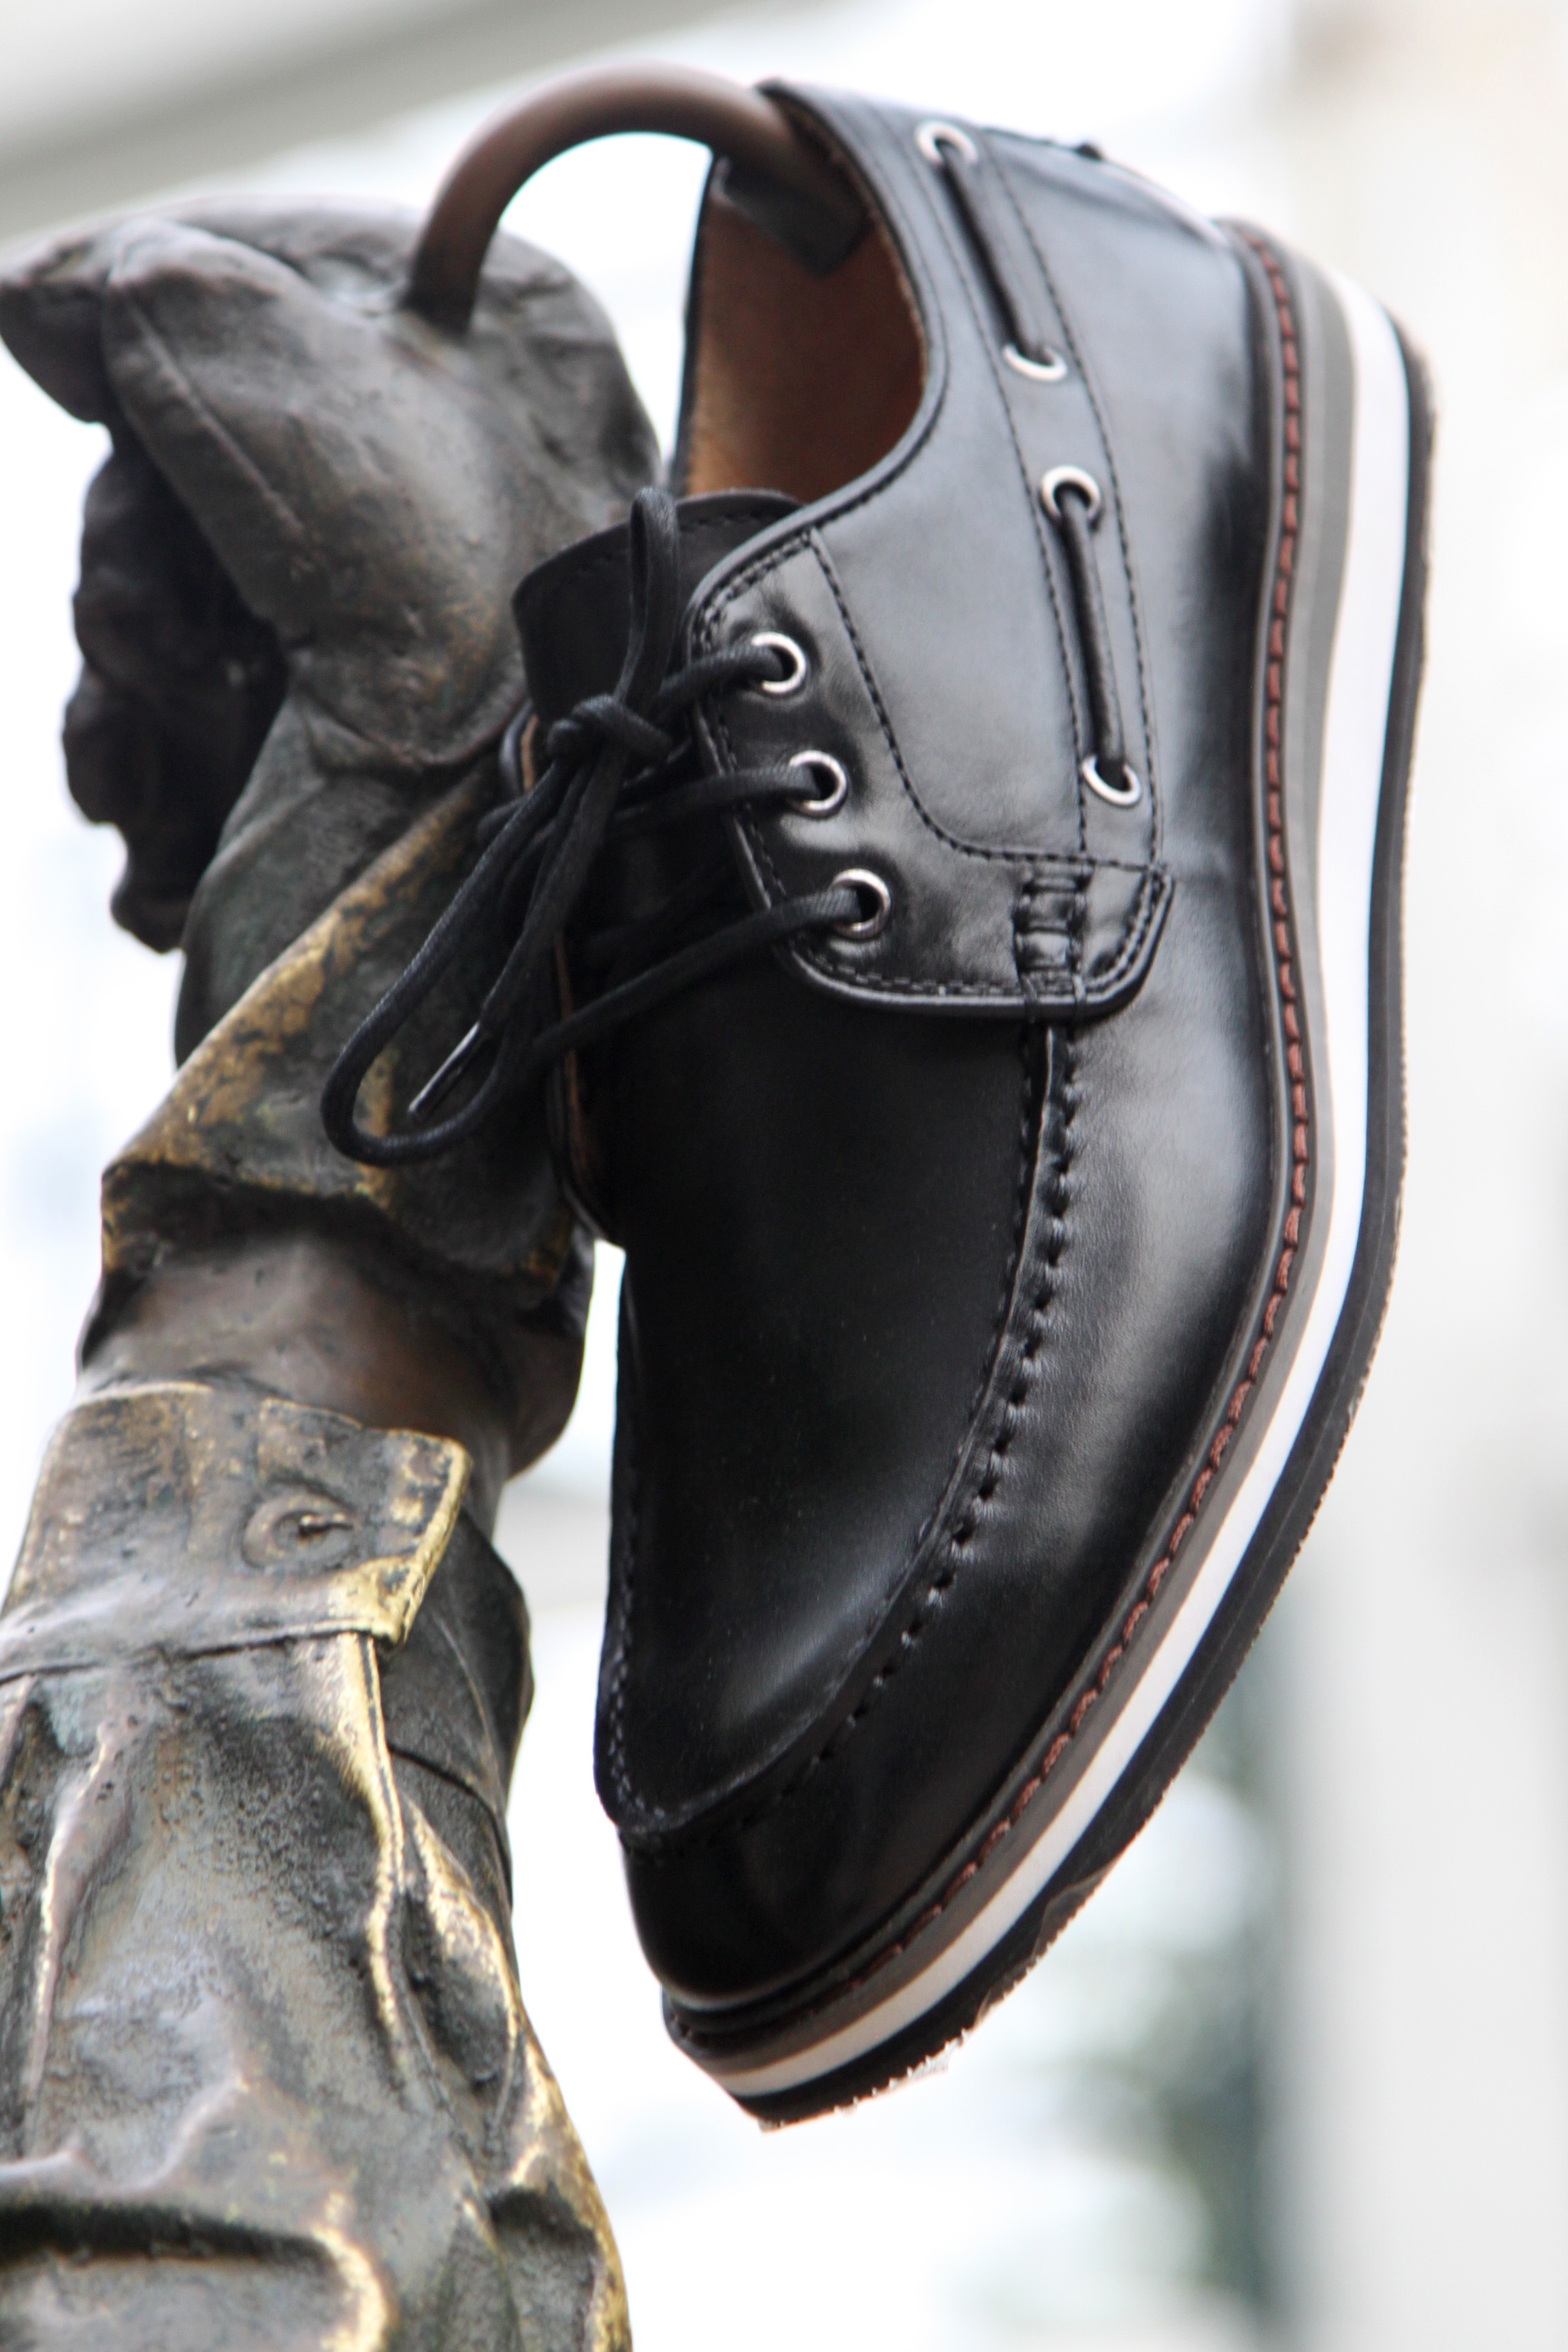
shoe, leather, boot, fashion, human body, textile, power, footwear, men's shoes, riding boot